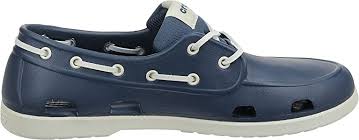
Label: Boat